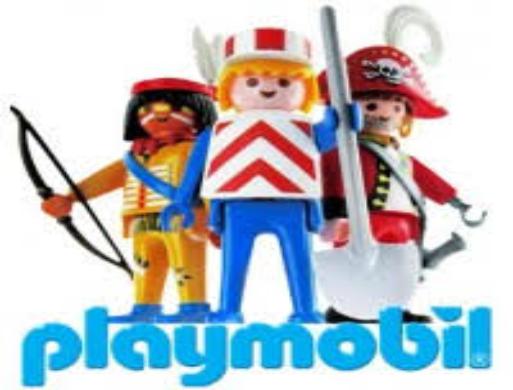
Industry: Leisure